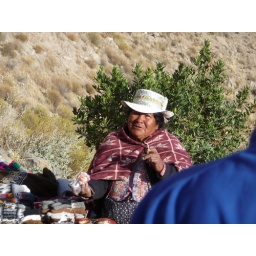
A native Peruvian woman selling traditional clothes by the side of the road